Spelling bee

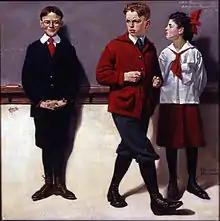
"Cousin Reginald Spells Peloponnesus." (Norman Rockwell, 1918)

A spelling bee is a competition in which contestants are asked to spell a broad selection of words, usually with a varying degree of difficulty. To compete, contestants must memorize the spellings of words as written in dictionaries, and recite them accordingly.